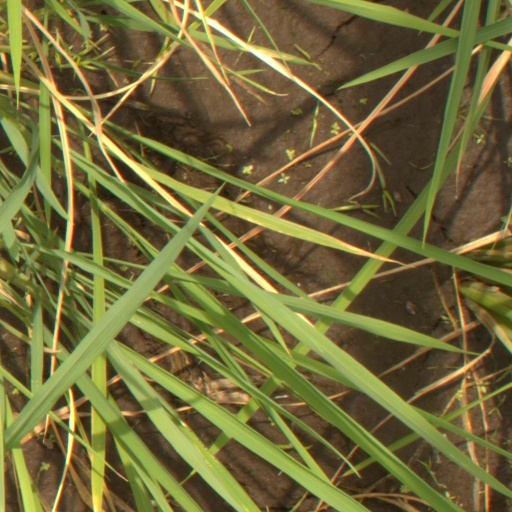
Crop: rice